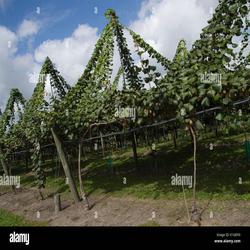
Label: Kiwi